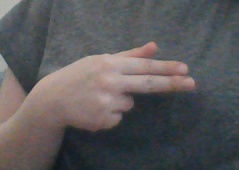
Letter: ghain